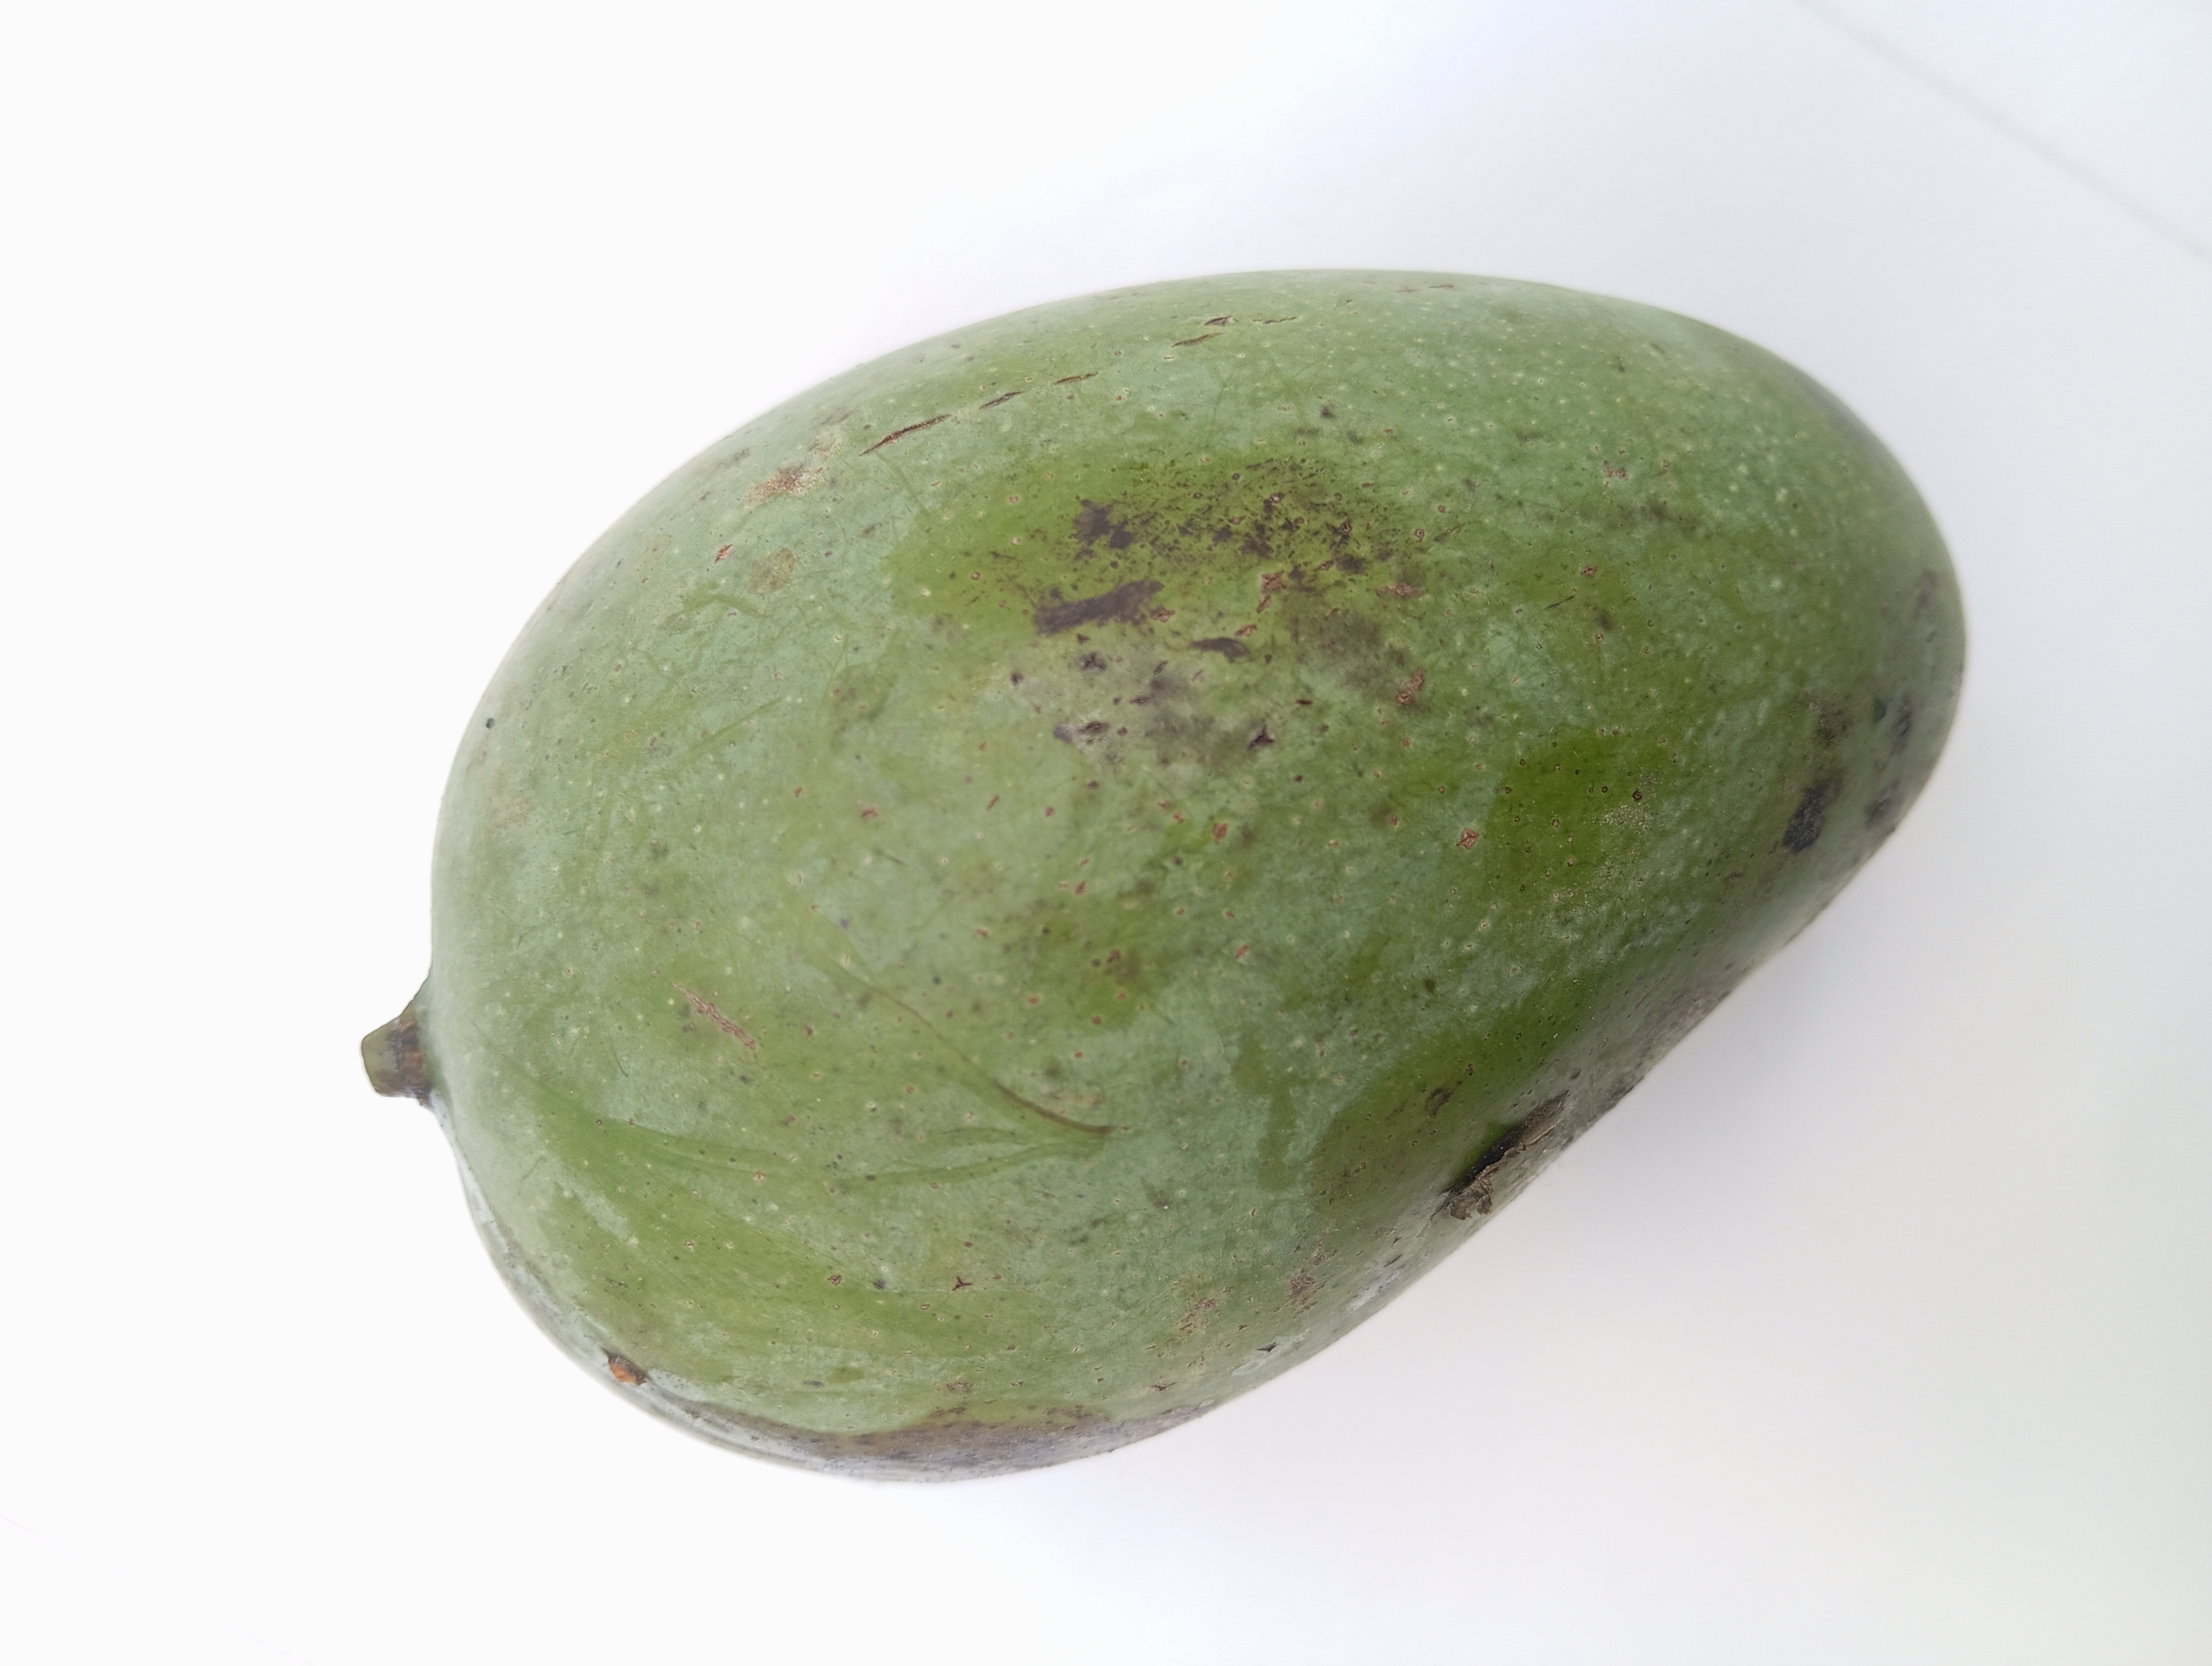
Mango variety: Amrapali